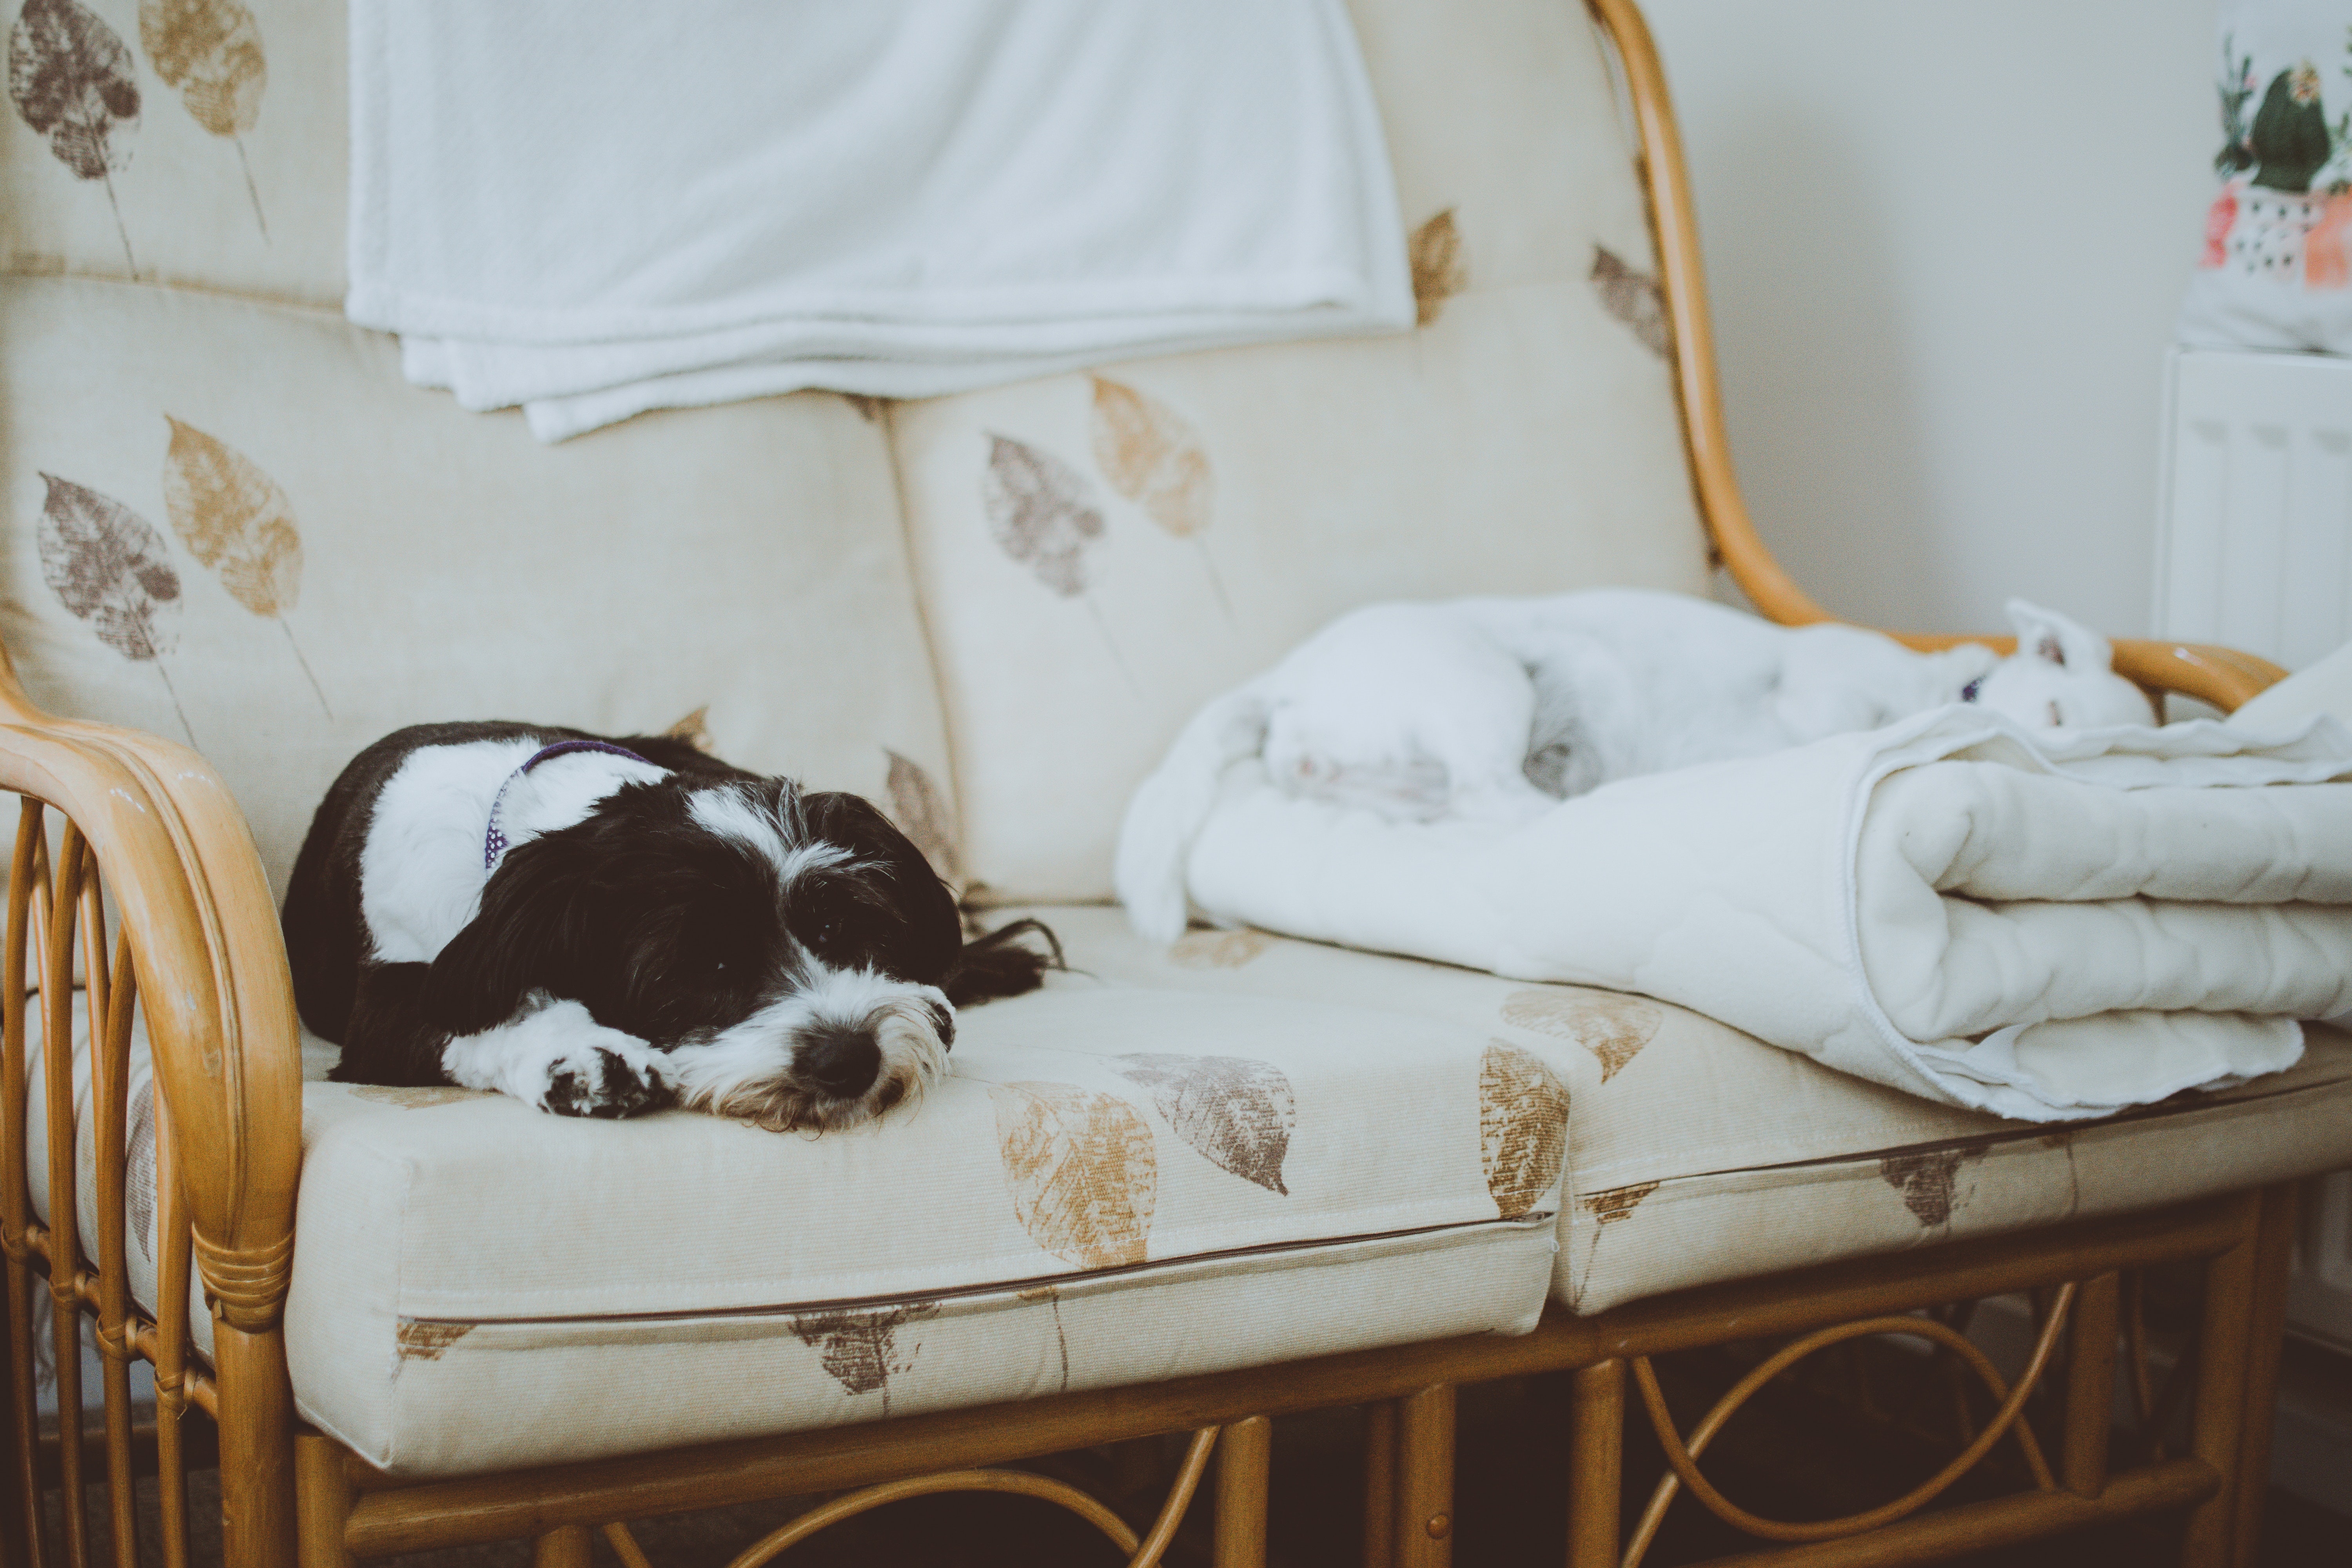
room, furniture, bedroom, bed, bed sheet, bedding, linens, interior design, comfort